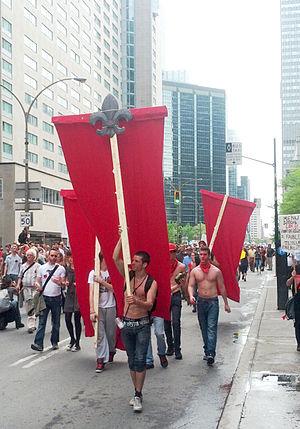
Manifestation contre la loi 78 à Montréal, Québec. 22 mai 2012.